Tunnels of Northampton

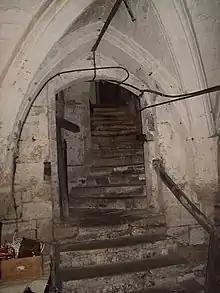
Cellars at the Northampton & County Club

According to some sources several tunnels run underneath the streets of the town of Northampton in England, along with many medieval cellars and ancient crypts. Much of the present town's development took place during medieval times, and some cellars from the period remain. Although some of these chambers are connected and others may have been connected in the past, it is doubtful if they ever have formed an extensive connected network.